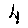
Label: 4